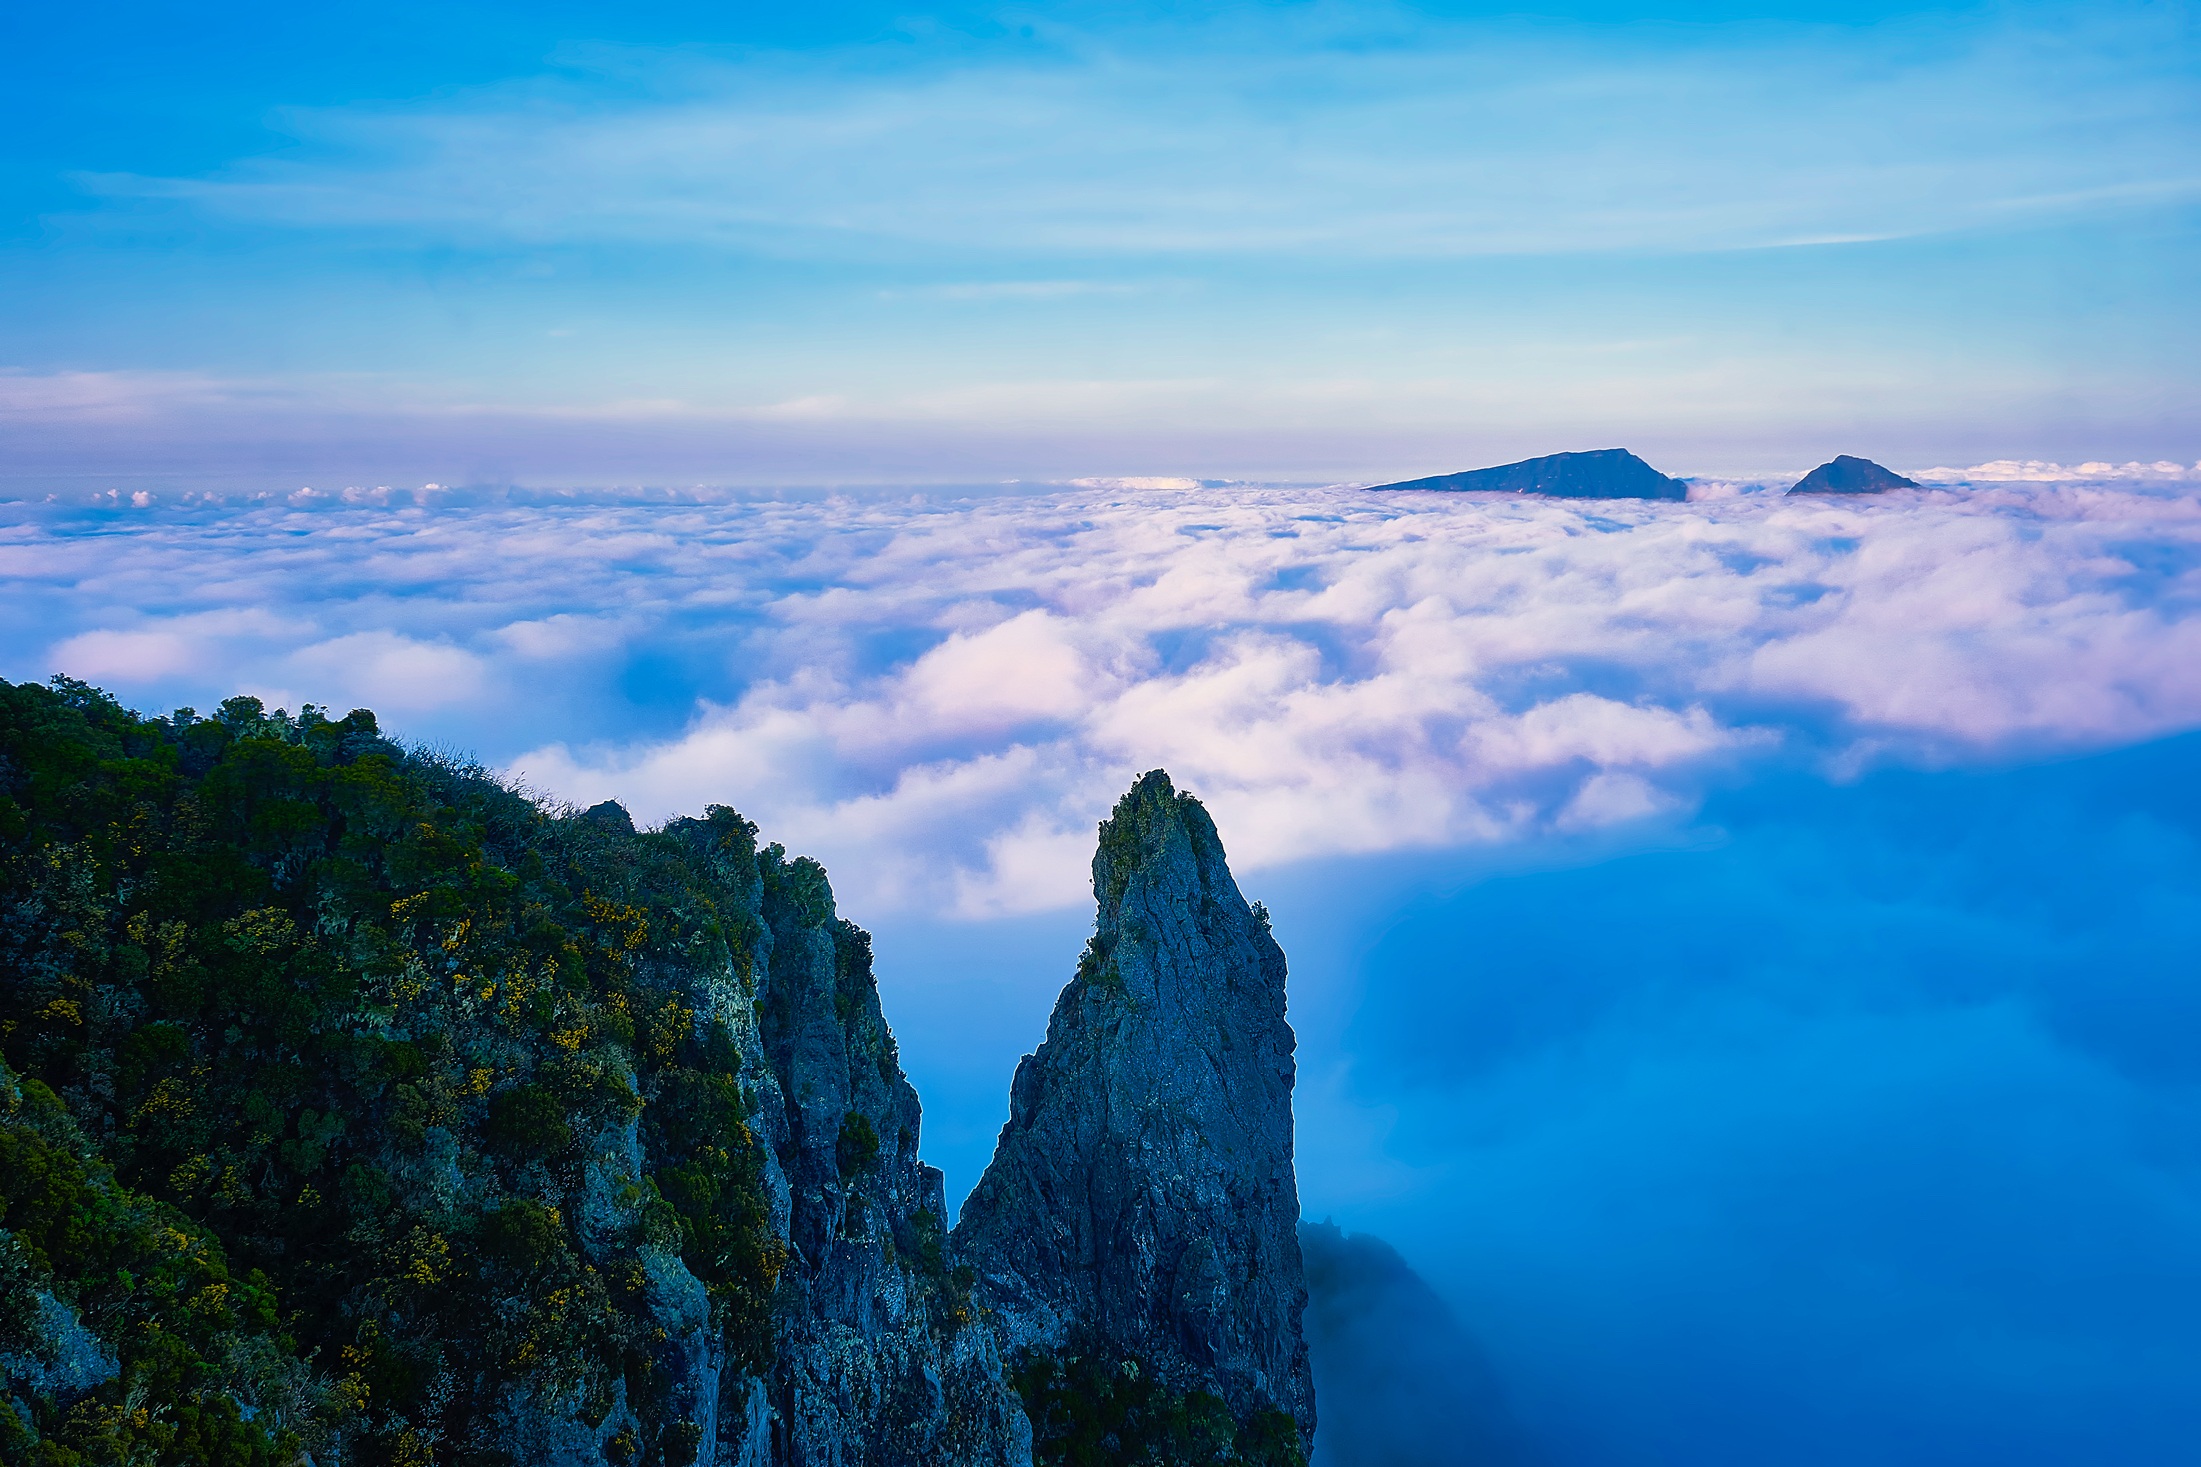
landscape, sea, nature, rock, horizon, wilderness, mountain, cloud, sky, sunrise, sunlight, morning, hill, dawn, peak, mountain range, cliff, dusk, reflection, volcano, terrain, ridge, summit, above, hdr, clouds, alps, plateau, beautiful, landform, meteorological phenomenon, reunion island, geographical feature, atmospheric phenomenon, atmosphere of earth, mountainous landforms, pito maido